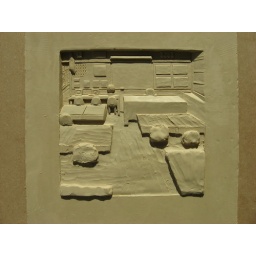
More objects are added in for detail. Like a globe on the computer desk next to the teacher's desk.